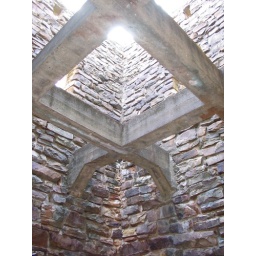
CCC Water tower built in the 1930s to provide water for Mather Lodge.